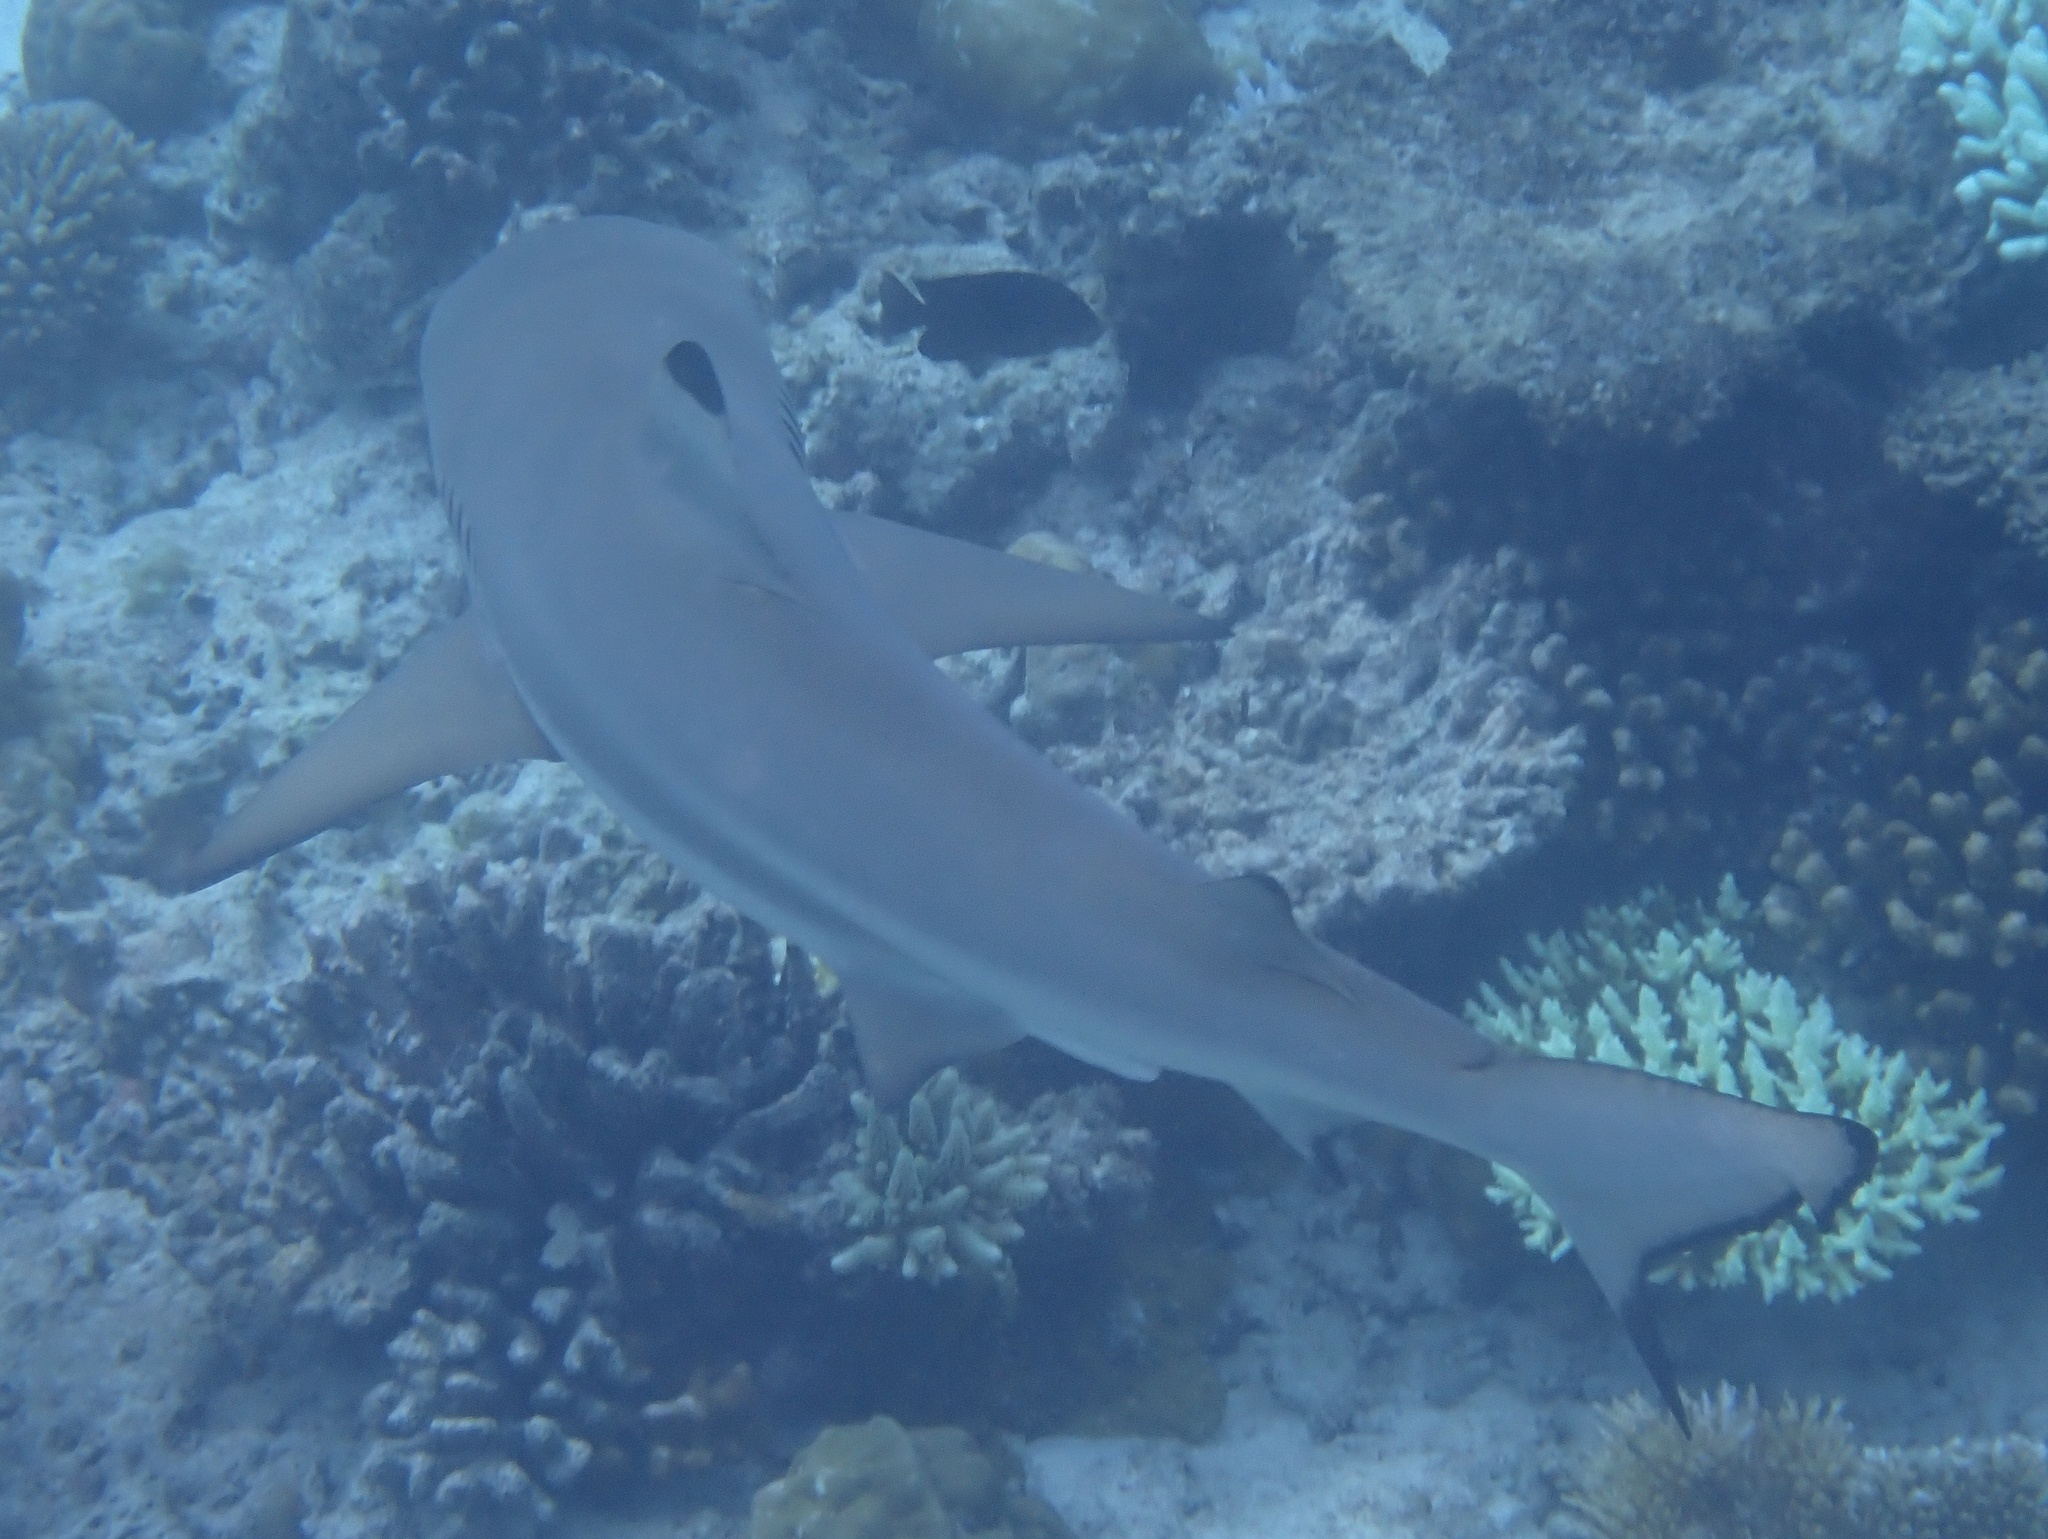
Carcharhinus melanopterus (Blacktip Reef Shark)